The Finale (Will & Grace)

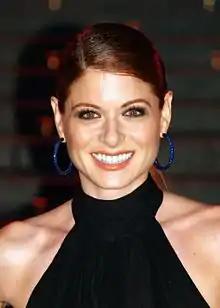
Debra Messing, who plays Grace, thought "Will & Grace" fans would be satisfied with the finale.

The episode was shot in Studio City, California on Stage 17 at CBS Studio Center. It was filmed on April 10, 11 and 13, 2006. The make-up effects used in Grace's dream and the scenes fifteen years into the future were done by Academy Award-winning make-up artists. Kohan and Mutchnick joined long-time director James Burrows on the set as filming began. The cast and crew tried to remain cheerful in front of the live audience between takes while the writers gathered in a room to rework lines for potentially larger laughs. However, "there were a lot of snotty, tearful faces all around the set. When we got to the very, very last scene, everybody was just a mess. We started sobbing and hugging each other," said Megan Mullally, who plays Karen. Eric McCormack, who portrays Will, commented that his saddest moment was "the last time I stood in Will's kitchen. That was the most colorful position for me, standing there and stirring something. It was my pulpit, the place where I delivered my best jokes."